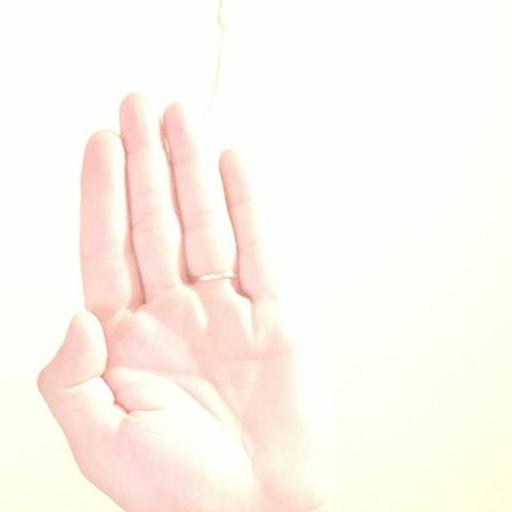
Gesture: stop